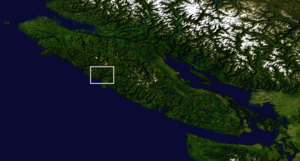
La crise de Nootka est un incident diplomatique et politique entre le royaume de Grande-Bretagne et le royaume d'Espagne, déclenché par une série d'événements qui ont lieu durant l'été de 1789 dans la baie Nootka. La baie de Nootka est un réseau de criques sur la côte ouest de île de Vancouver, dans la région Nord-Ouest Pacifique de l'Amérique du Nord, aujourd'hui située dans la province canadienne de Colombie-Britannique et sur le territoire des Mowachaht du Nuu-chah-nulth.